The Requin

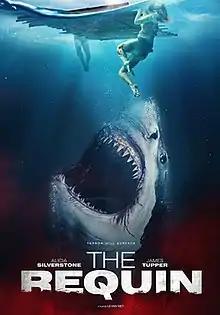
Official release poster

The Requin (released as From Below in the UK) is a 2022 American horror thriller film written and directed by Le-Van Kiet. Stranded at sea after a massive tropical storm, a woman and her injured husband fight for survival as great white sharks circle below. Starring Alicia Silverstone and James Tupper, the film was released to video on demand on January 28, 2022. The title, pronounced , is an archaic name for the great white shark or requiem shark, derived from French "requin" ("shark").